Kristaps Porziņģis

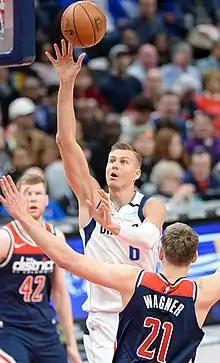
Porziņģis in 2020

Porziņģis had surgery on his torn lateral meniscus on 9 October 2020. Porziņģis went on to miss the first nine games of the 2020-21 NBA season recovering from surgery. He made his season debut on 13 January 2021, against the Charlotte Hornets, where he scored 16 points while held to a 21-minute restriction. As a precautionary measure, Porziņģis did not play in the majority of back-to-back games during the regular season. On 12 February, he scored a season-high 36 points with a career-high eight made three pointers in a 143–130 victory over the New Orleans Pelicans. On 26 March, Porziņģis tied a career-high by grabbing 18 rebounds in a 109–94 loss to the Indiana Pacers. Dallas improved on their previous season record and finished the 2020–21 season with a 42–30 record. The Mavericks clinched the Southwest division for the first time since the 2009–10 season following a 110–90 victory over the Cleveland Cavaliers on 7 May. Porziņģis finished the season averaging 20.1 points per game and 8.9 rebounds per game. The 2020–21 season proved to be his most efficient season of his career thus far, posting career highs in eFG%, TS% and FG% statistics. Porziņģis became just the sixth player in franchise history to have multiple seasons averaging over 20 points per game, joining Mark Aguirre, Rolando Blackman, Luka Dončić, Michael Finley and Dirk Nowitzki.